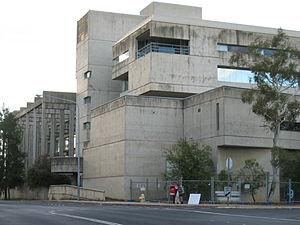
John Hamilton Andrews, né le 28 octobre 1933 à Sydney, est un architecte brutaliste australien.